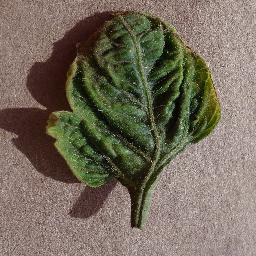
Label: Tomato___Tomato_Yellow_Leaf_Curl_Virus